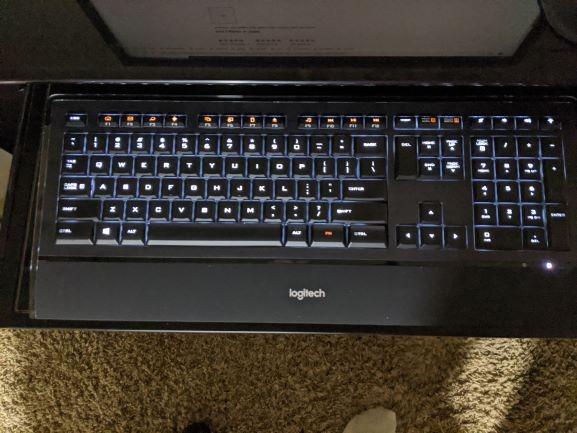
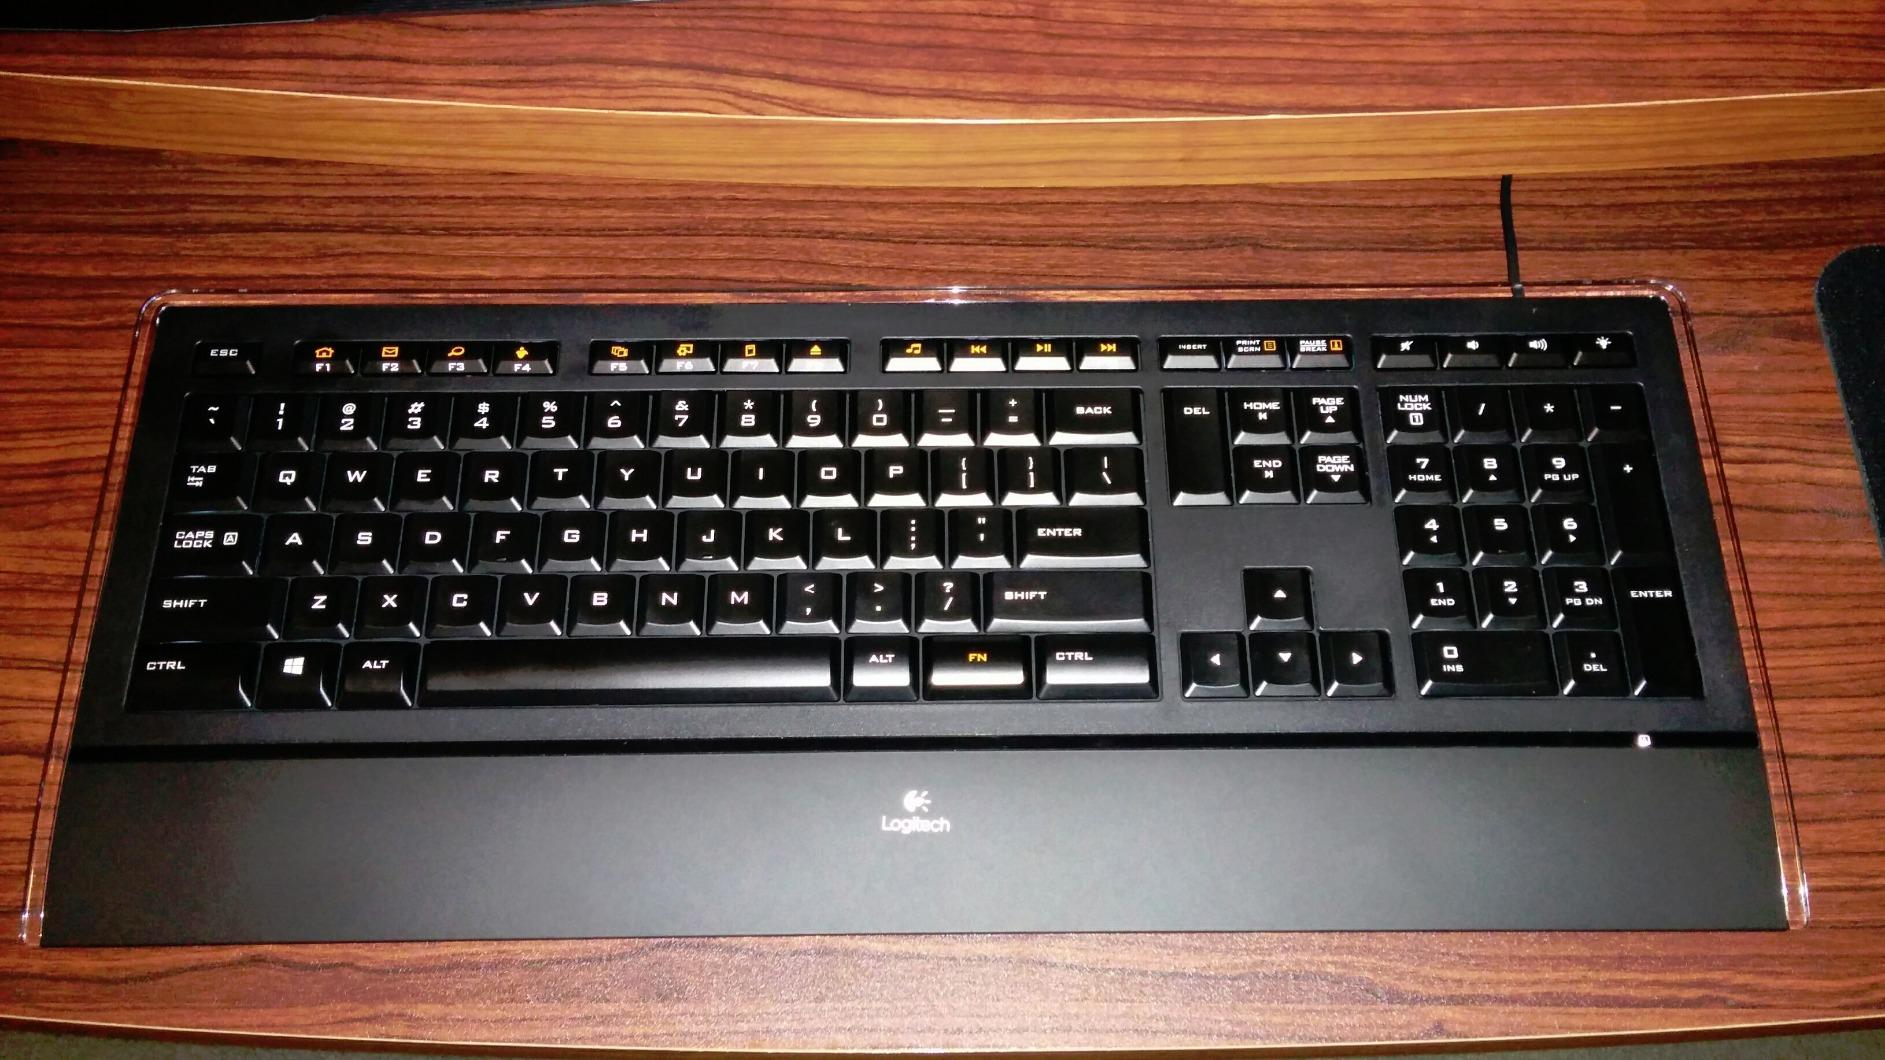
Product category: keyboard
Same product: yes